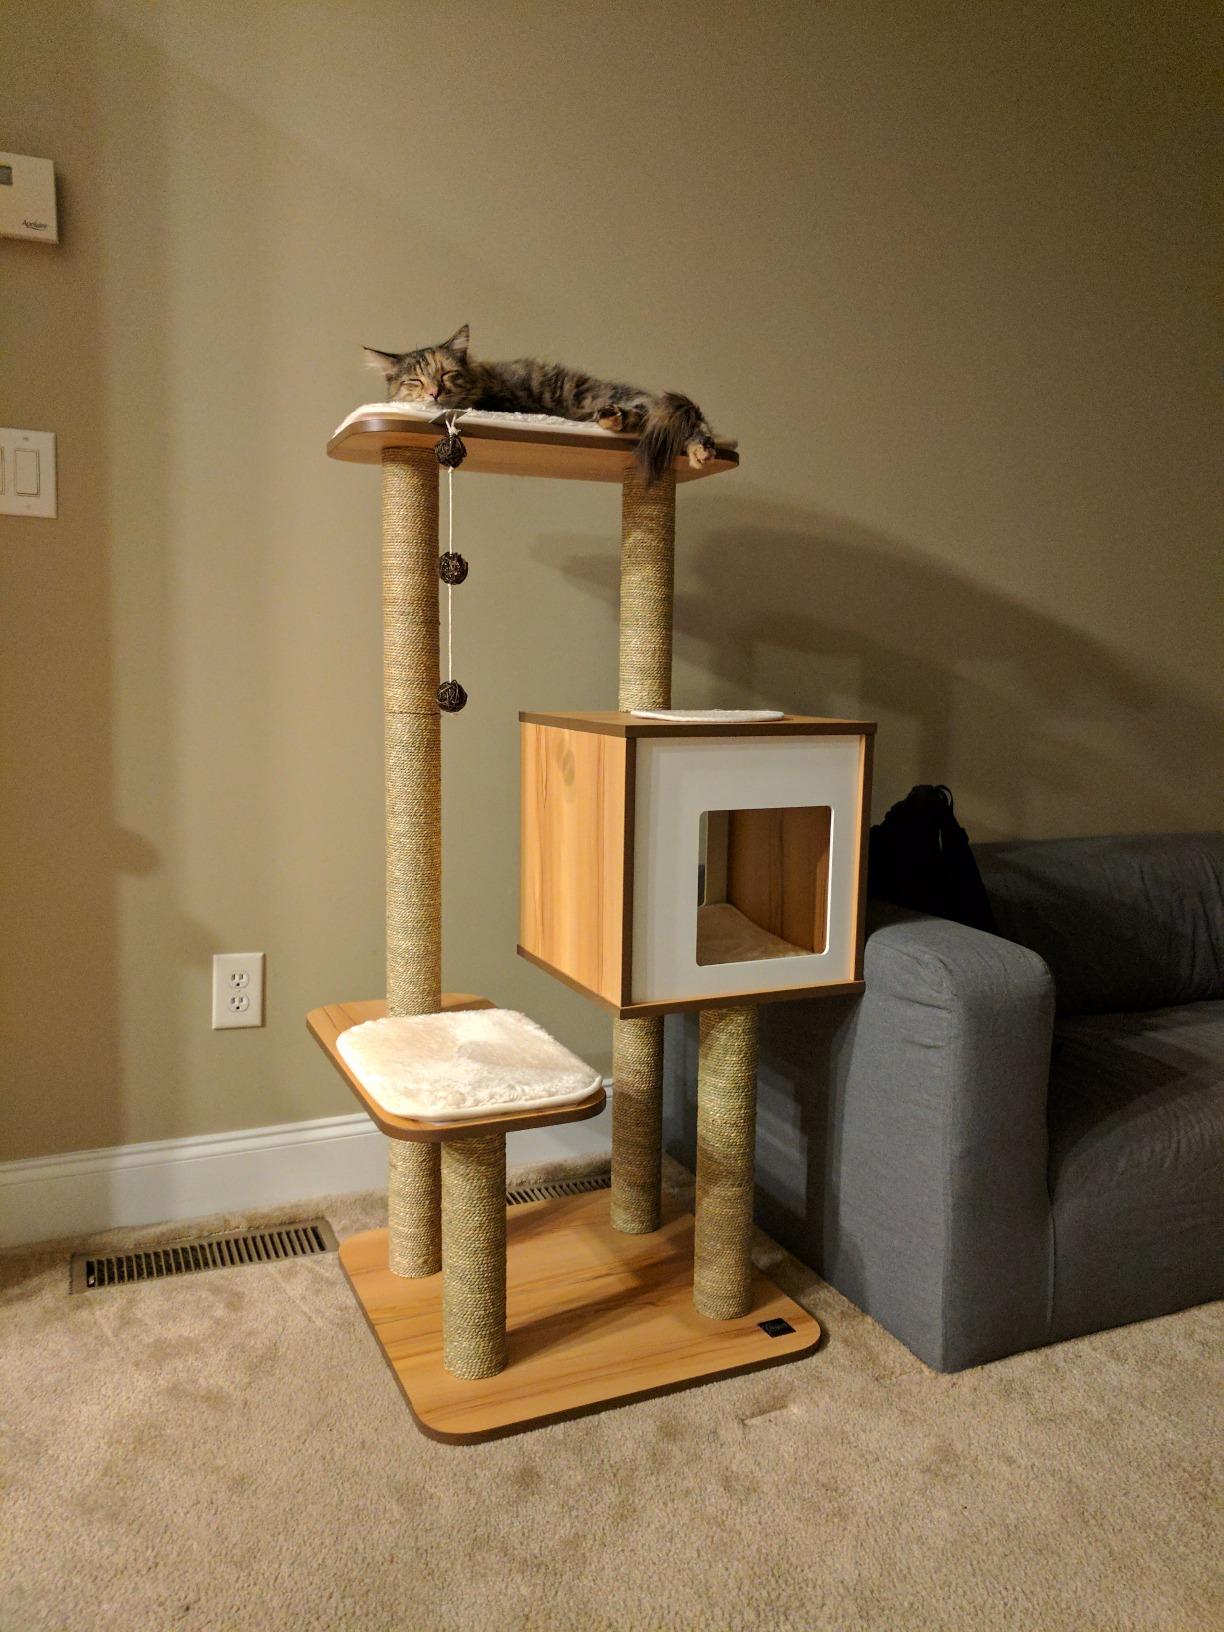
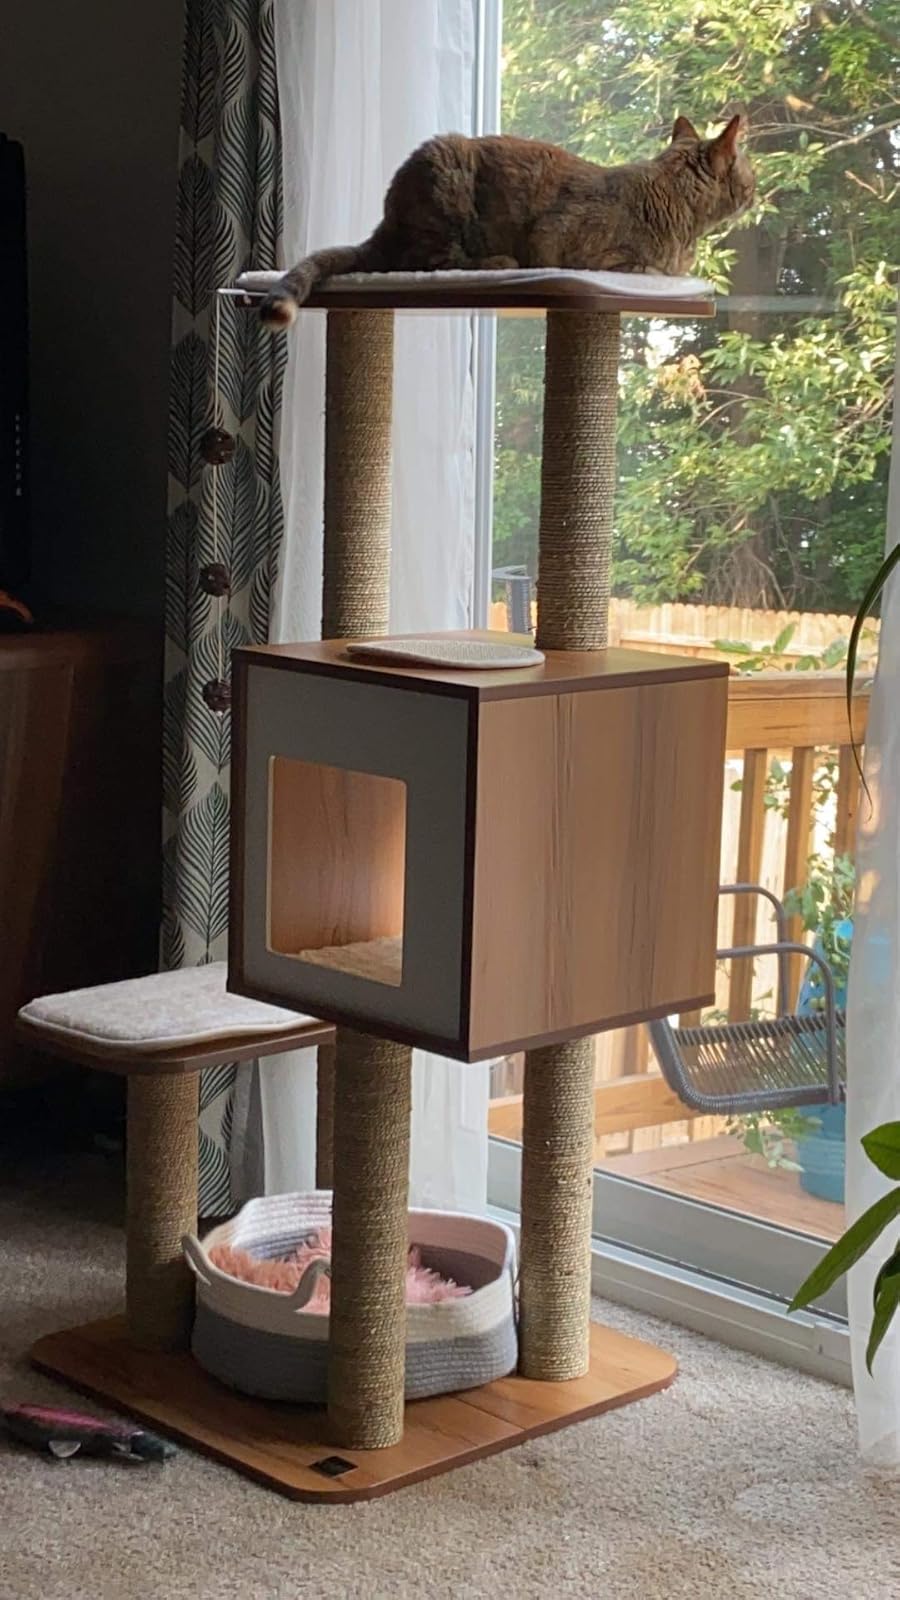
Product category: items_cat tree
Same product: yes